Malmesbury railway station

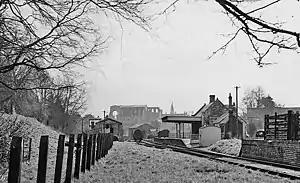
The station in 1958

Malmesbury railway station served the town of Malmesbury in Wiltshire, England, between 1877 and 1962. The station was on the short Malmesbury branch from the Great Western Railway's main line from to .